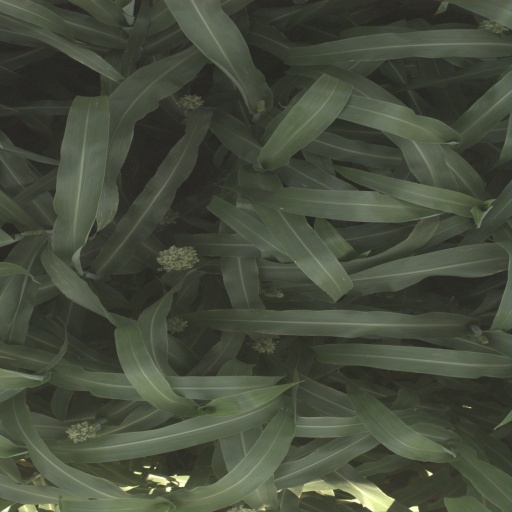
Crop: sorghum